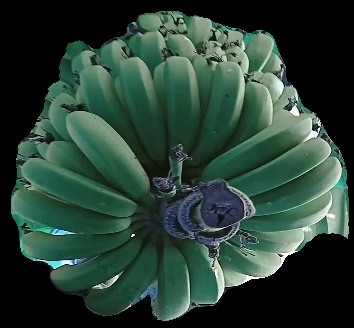
Variety: pachbale
Grade: grade1